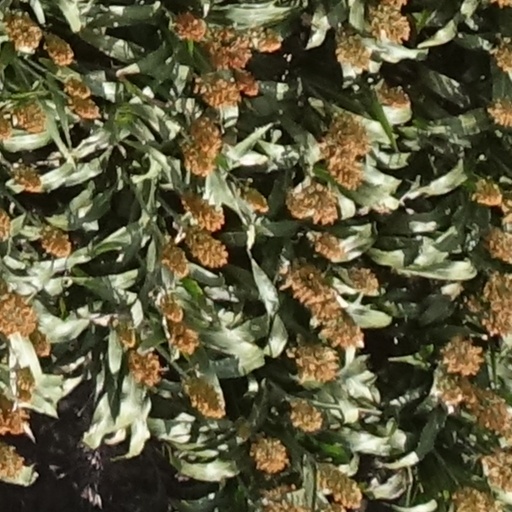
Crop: sorghum